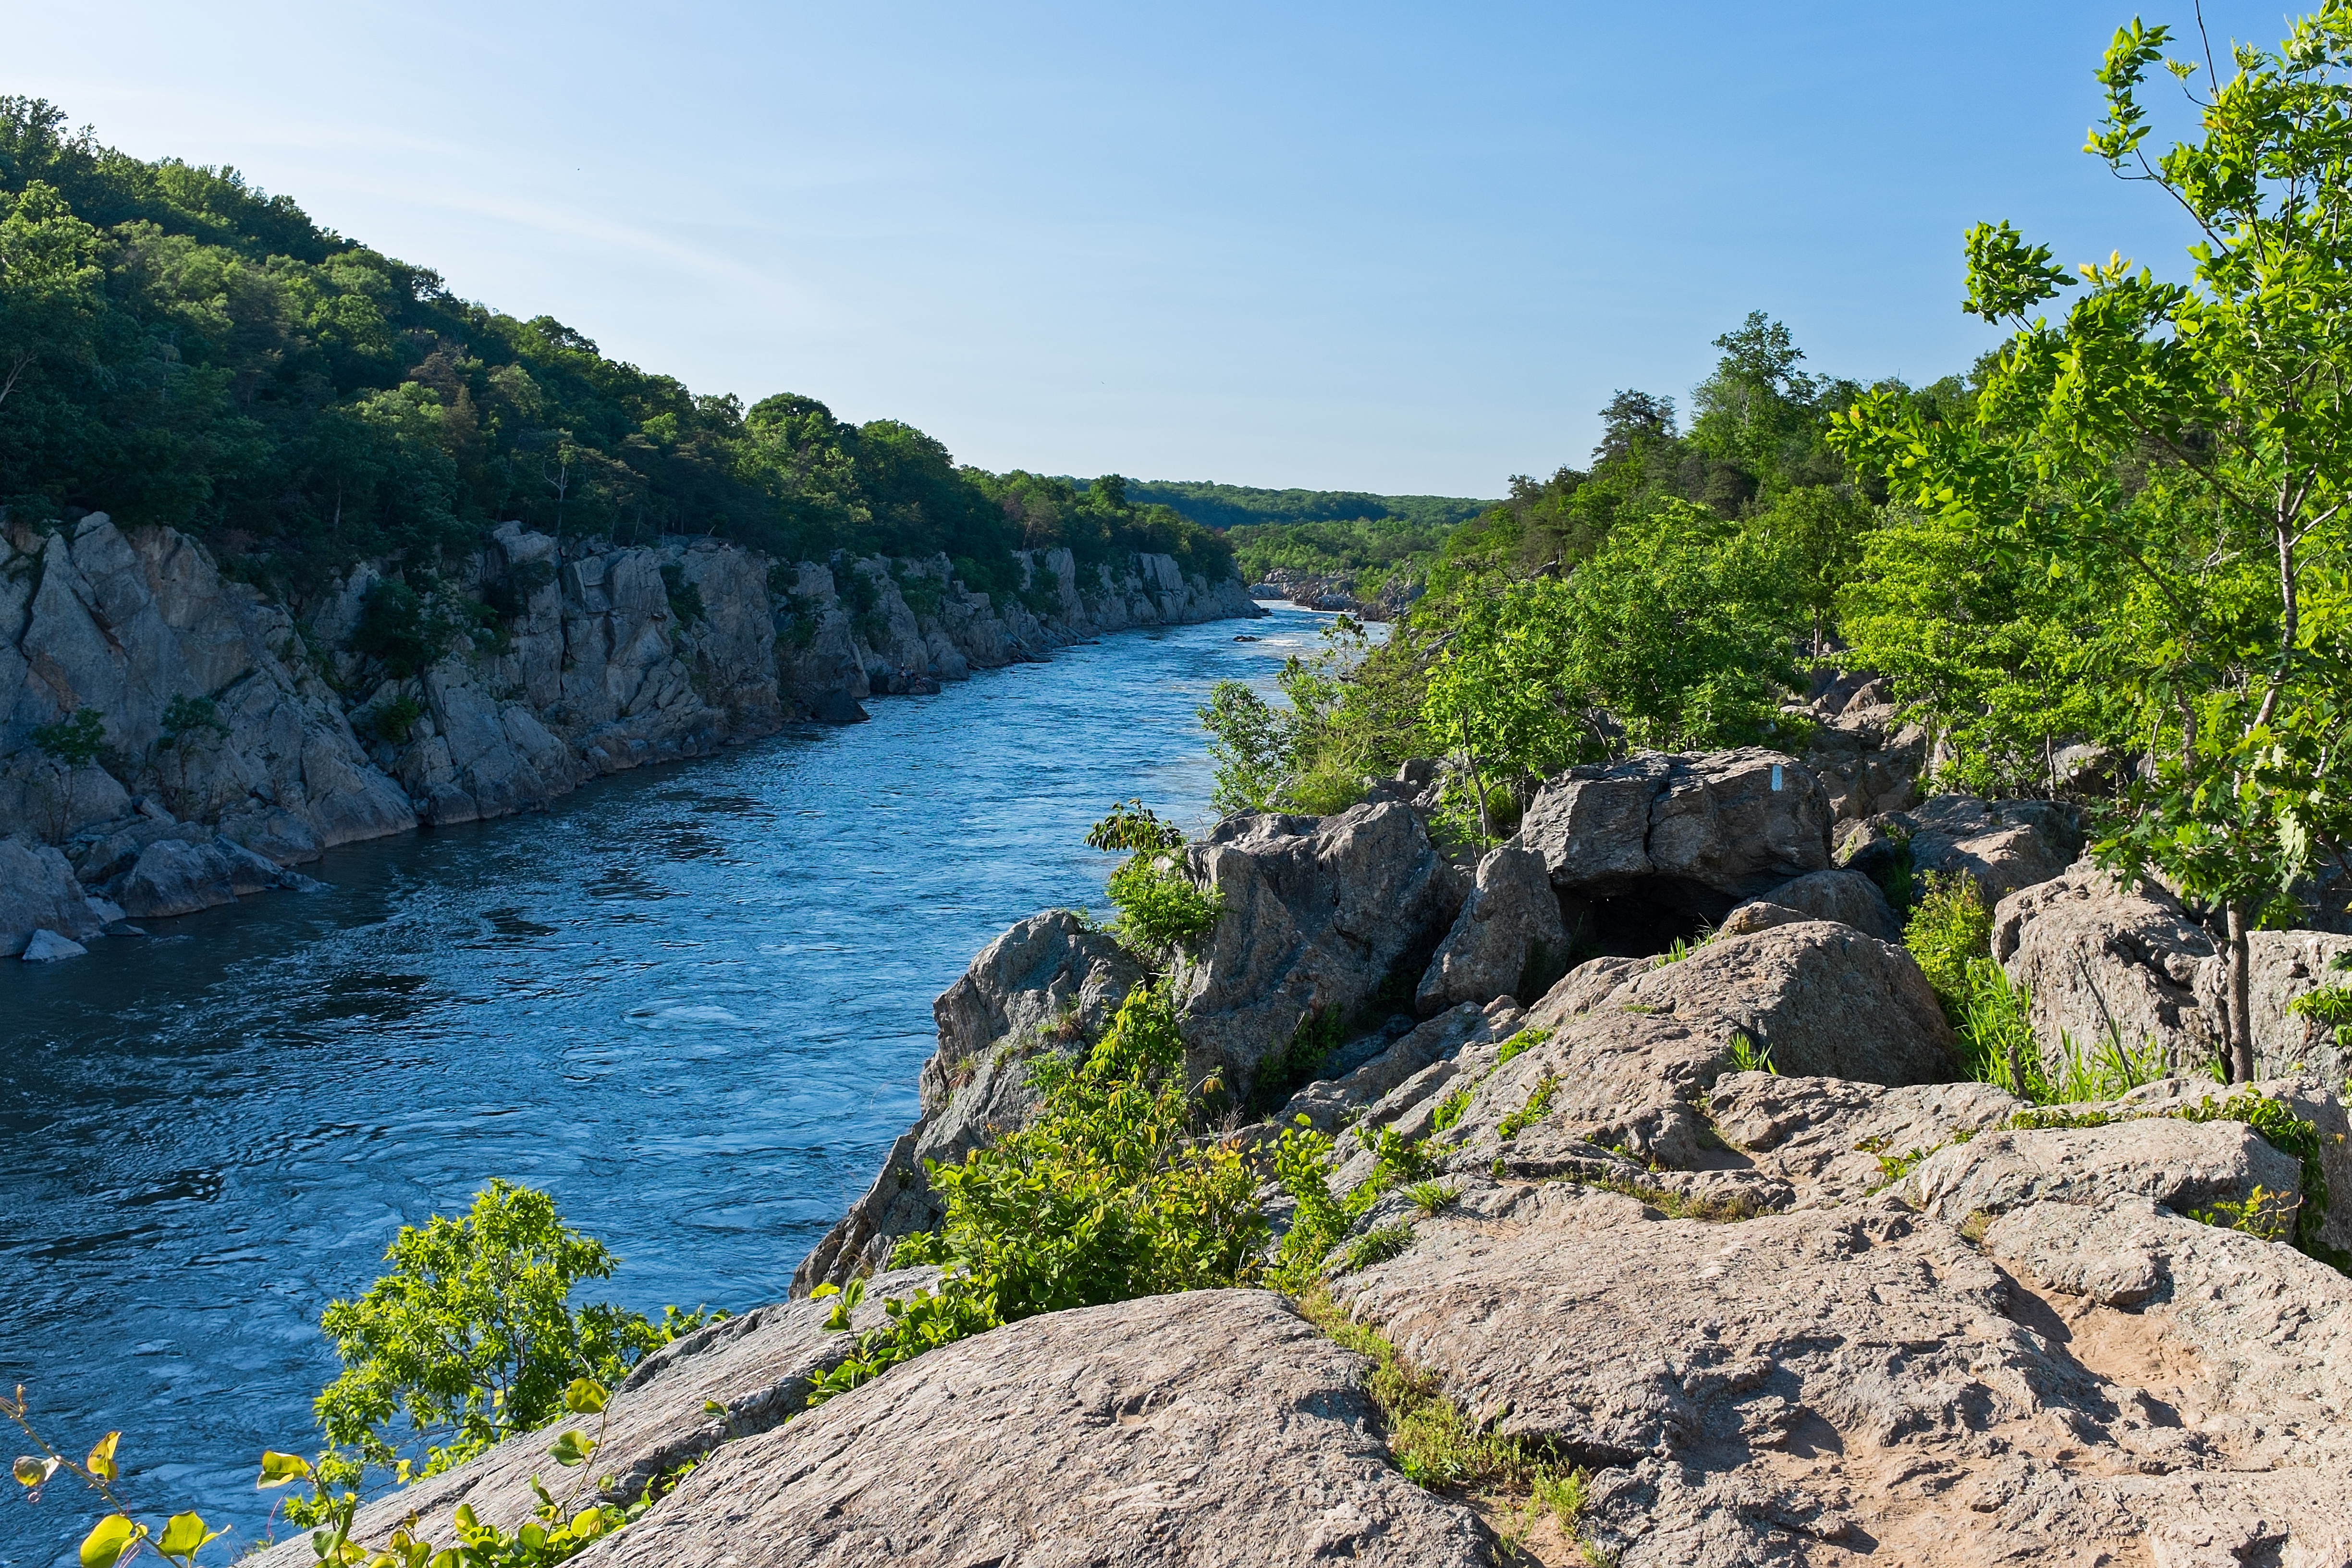
sea, coast, water, nature, lake, river, cliff, stream, bay, gorge, reservoir, terrain, waterway, body of water, rocks, boulders, ecosystem, maryland, landform, billy goat trail, pothole alley